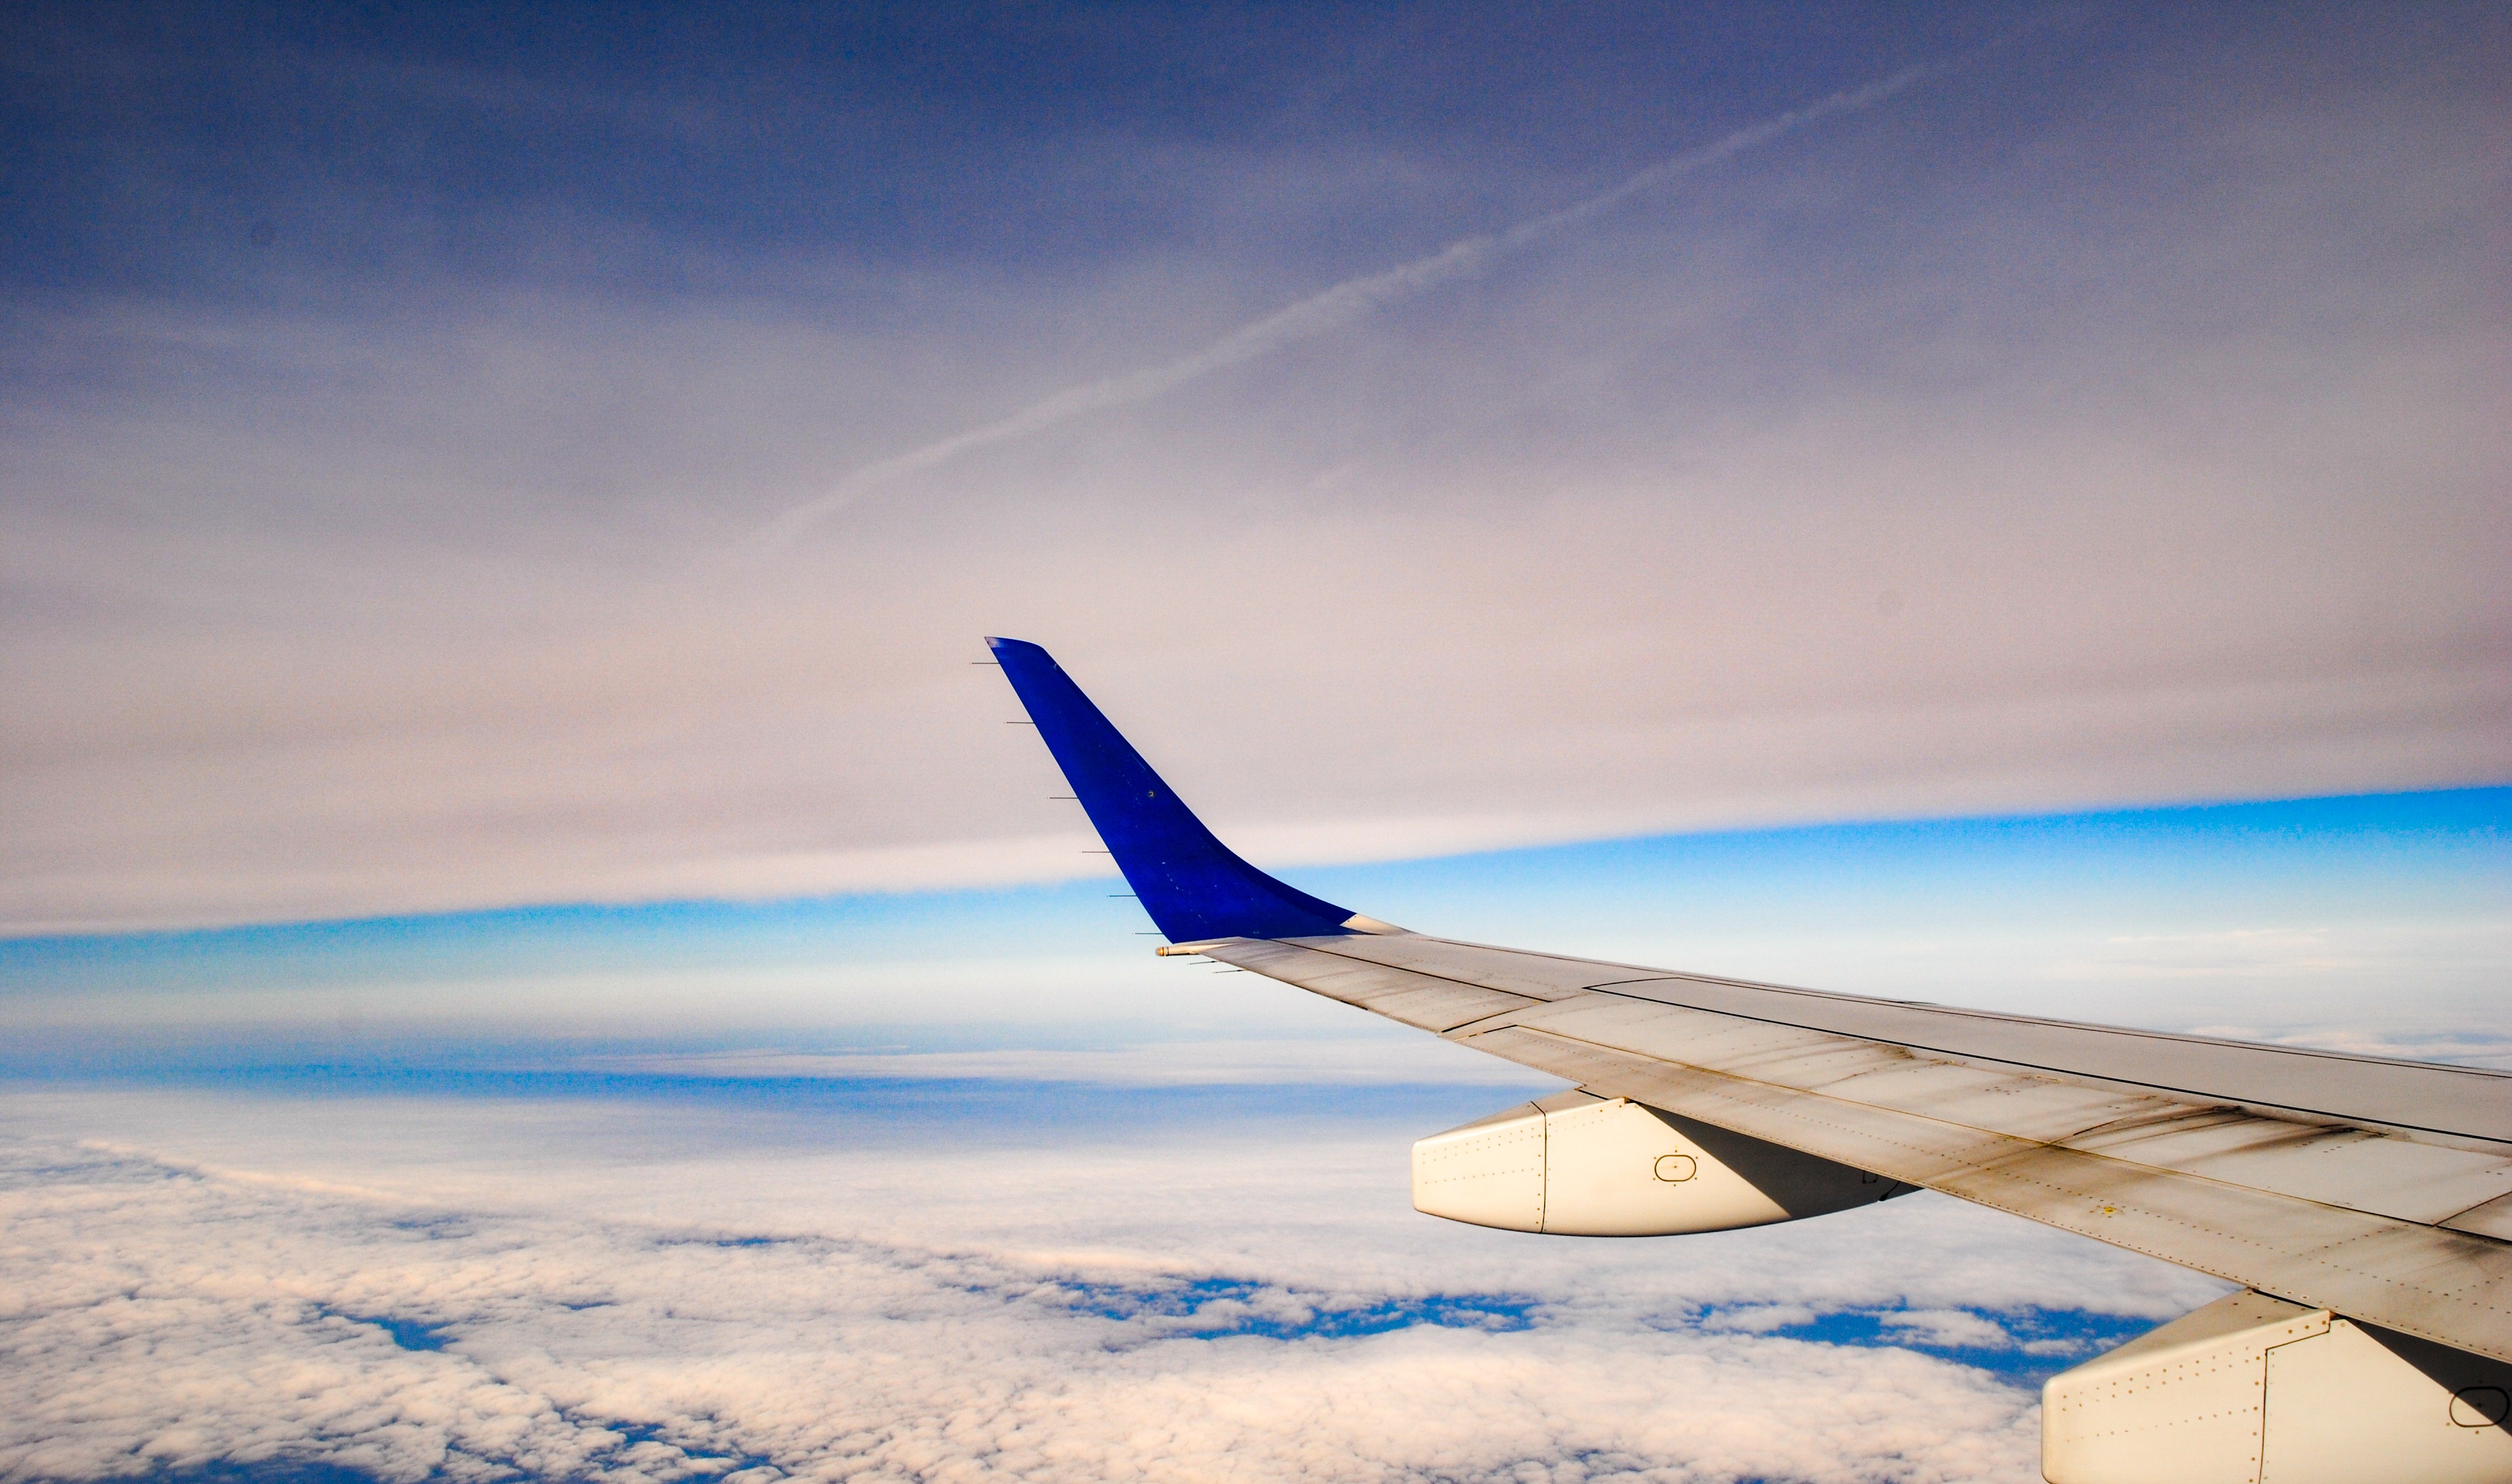
horizon, wing, cloud, sky, atmosphere, airplane, aircraft, vehicle, airline, aviation, flight, blue, airliner, boeing, takeoff, jet aircraft, air travel, atmosphere of earth, wide body aircraft, narrow body aircraft